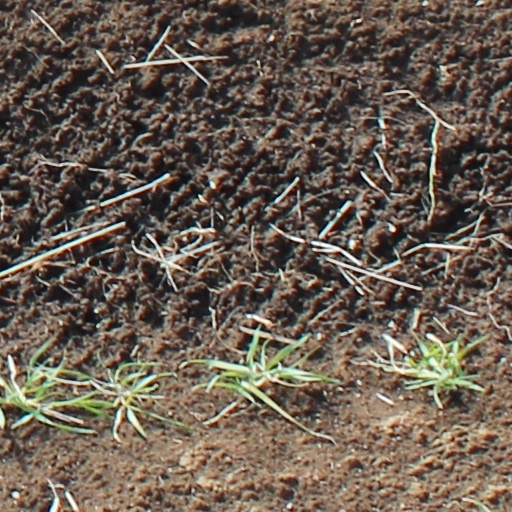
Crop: wheat